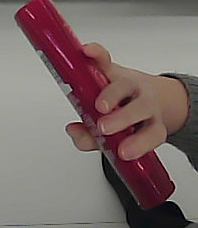
Product: loreal_shampoo